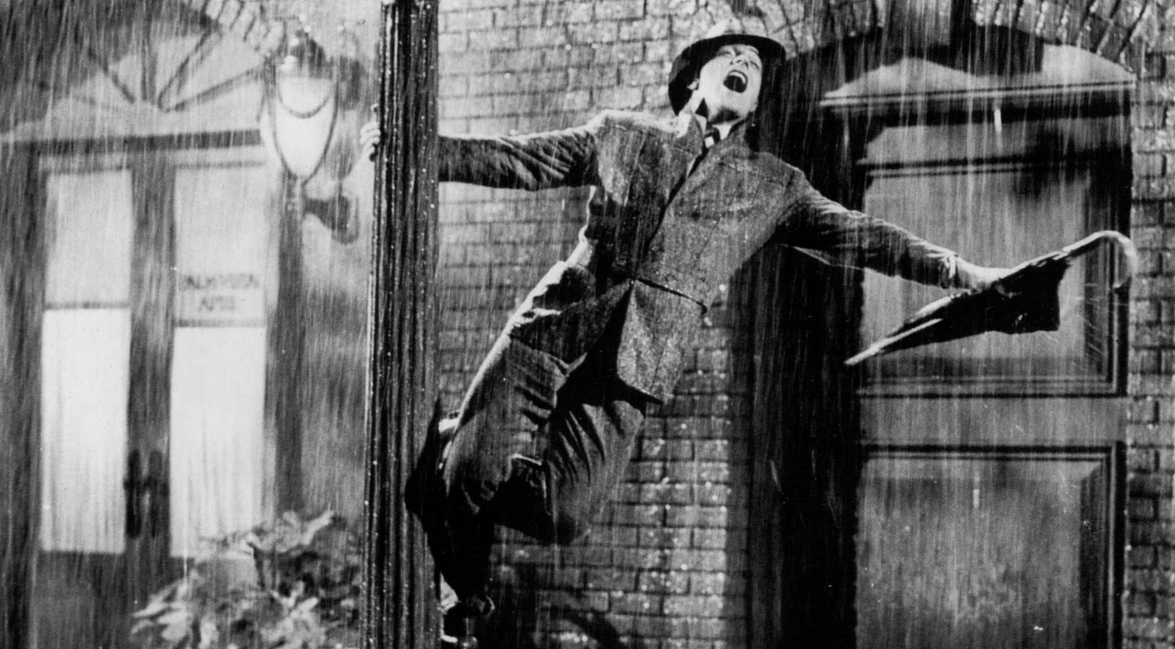
Weather: rain or strom